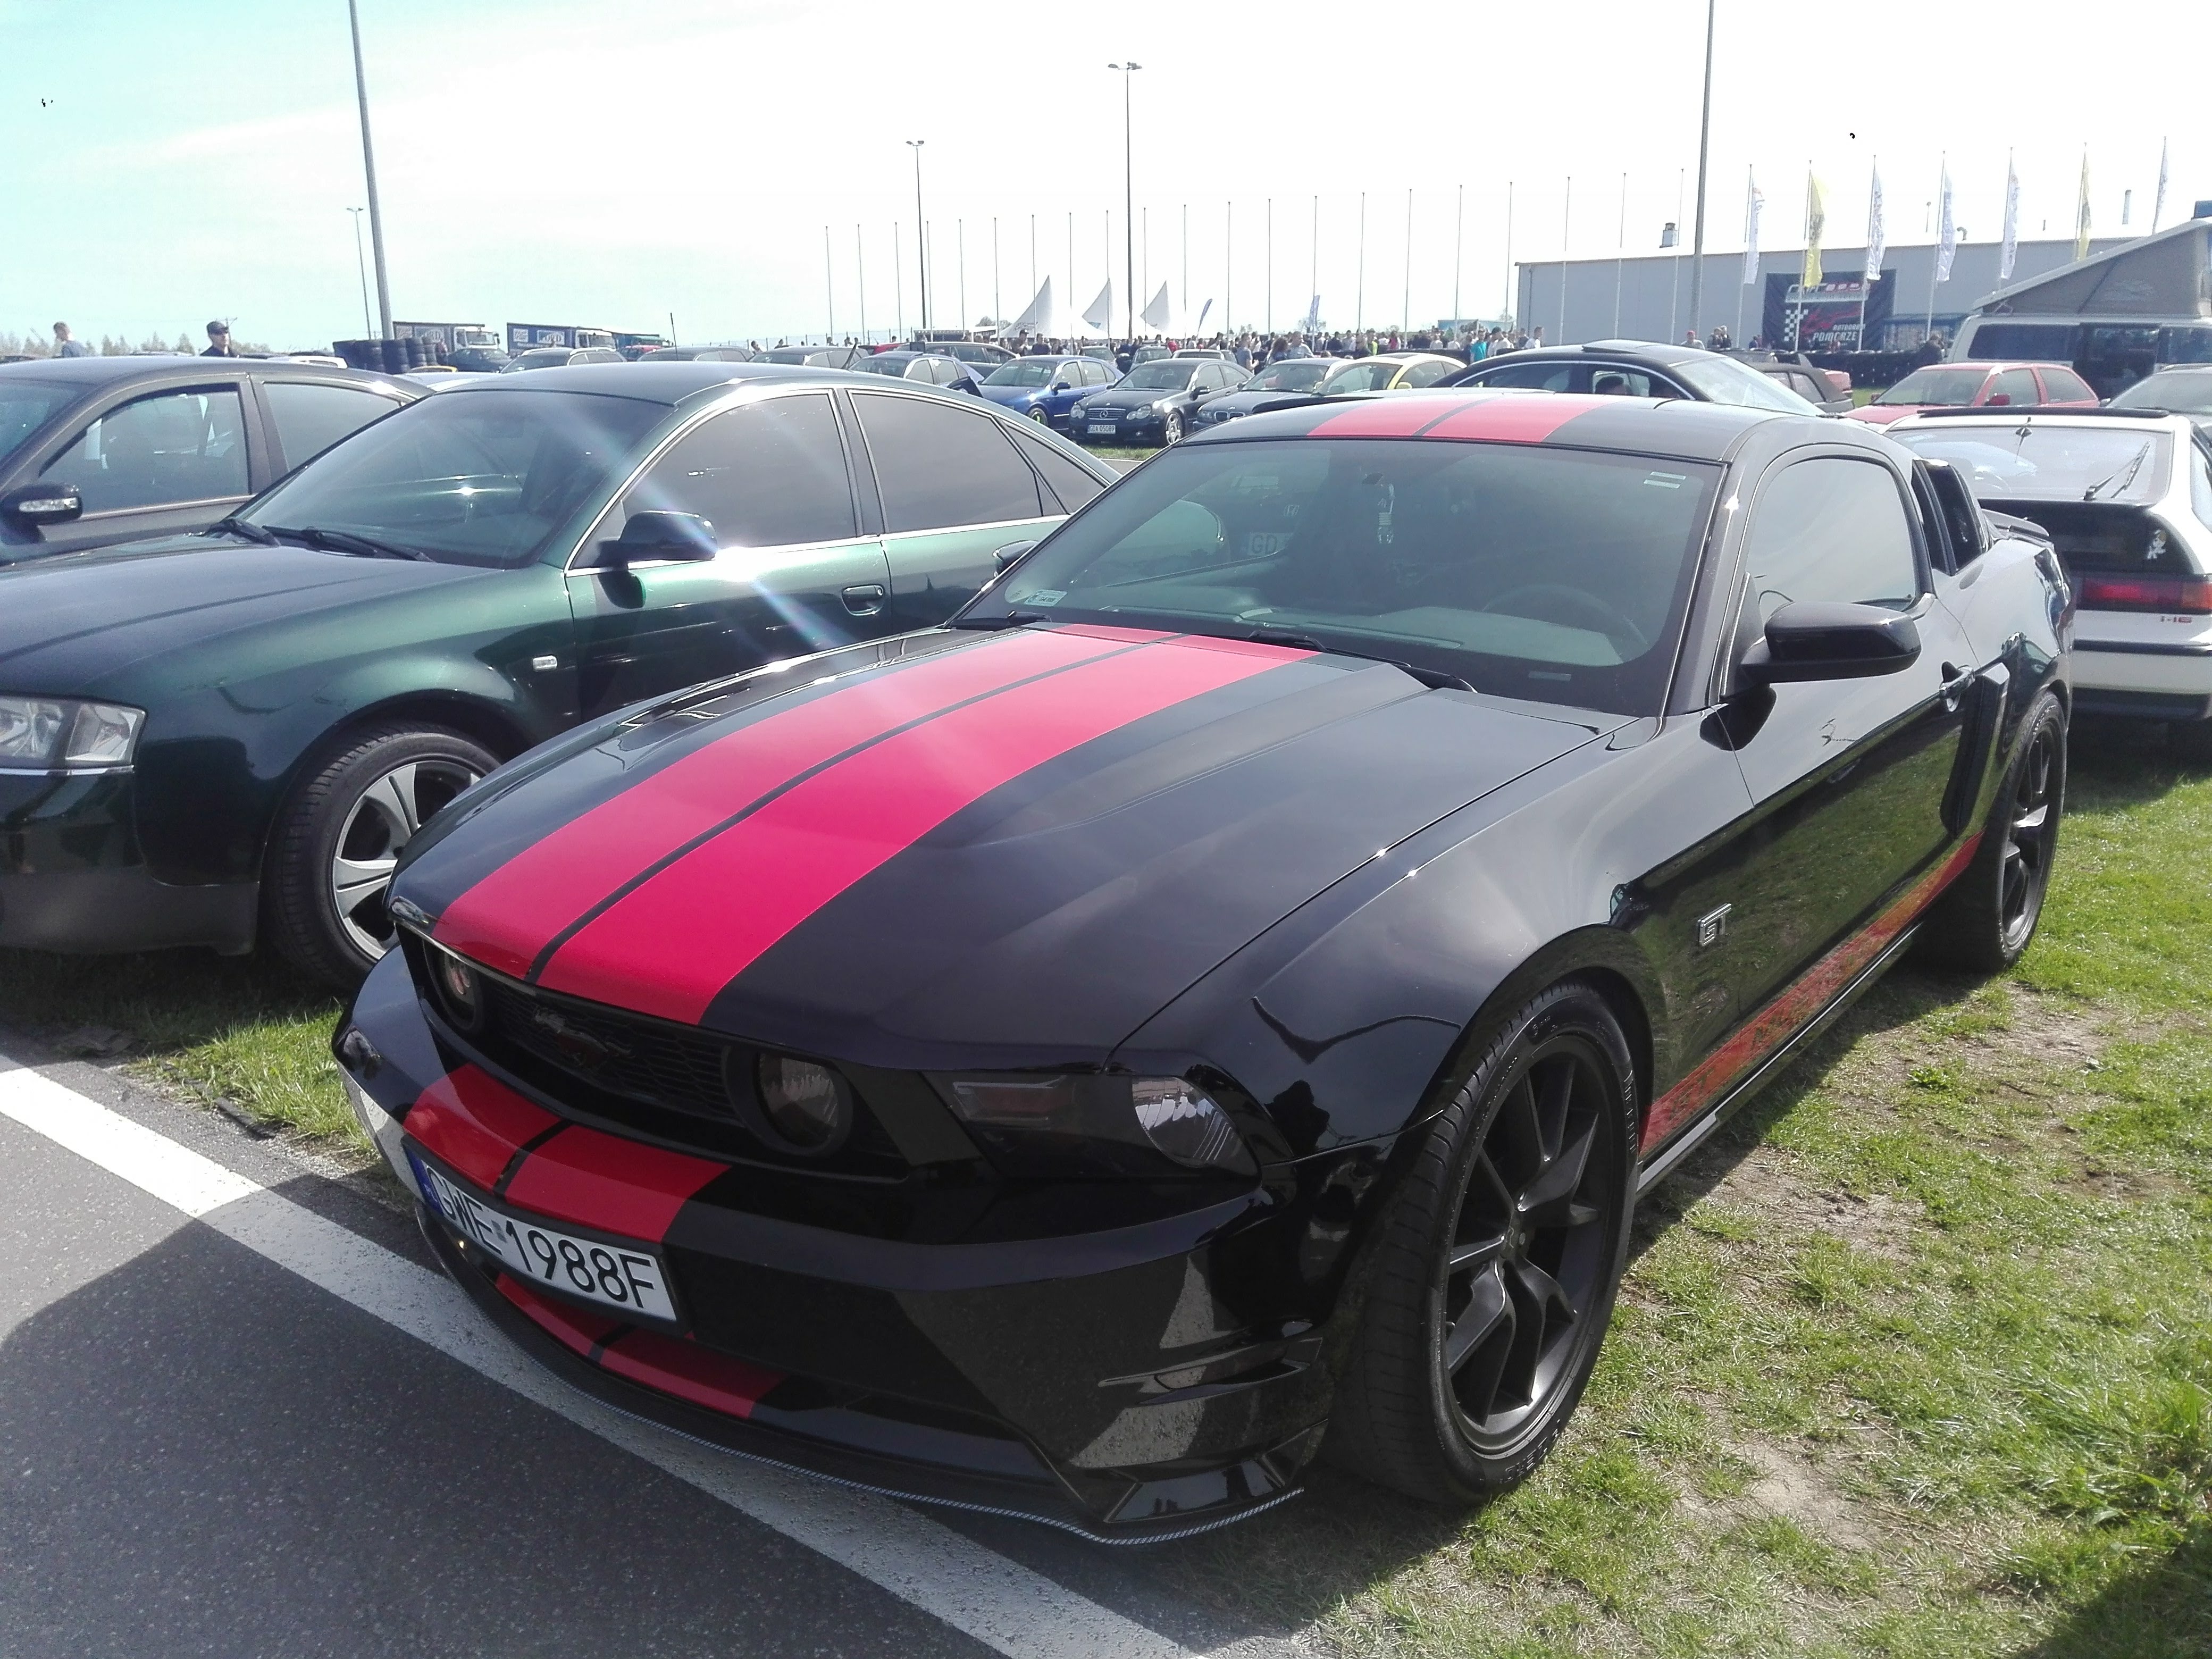
ford, Mustang VI, car, motor vehicle, vehicle, personal luxury car, automotive wheel system, muscle car, automotive design, automotive exterior, mid size car, hood, bumper, rim, performance car, wheel, family car, auto part, luxury vehicle, classic car, sports car, full size car, automotive tire, supercar, tire, executive car, compact car